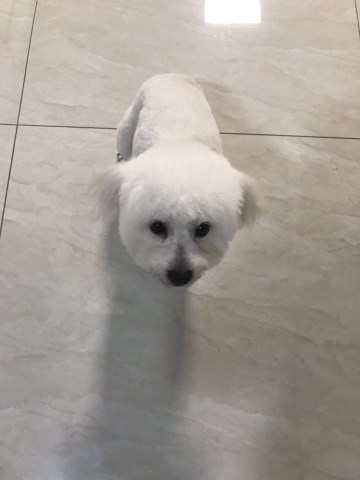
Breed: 2925-n000114-toy_poodle